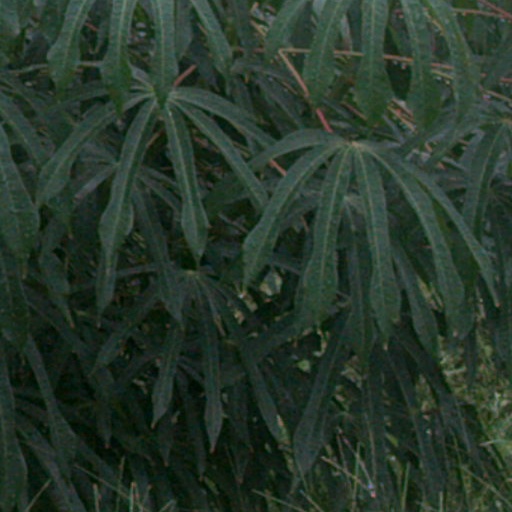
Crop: cassava